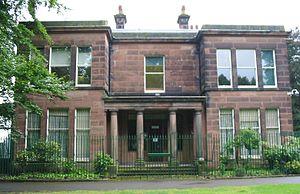
Les National Museums Liverpool, abrégé en NML, connu avant 2003 sous le nom de National Museums and Galleries on Merseyside, regroupe plusieurs musées et galeries d'art de Liverpool et de ses environs. Tous ces musées sont libres d'accès. C'est un non-departmental public body sous la tutelle du département de la Culture, des Médias et du Sport britannique.
Cette liste des musées du Merseyside, Angleterre contient des musées qui sont définis dans ce contexte comme des institutions qui recueillent et soignent des objets d'intérêt culturel, artistique, scientifique ou historique. leurs collections ou expositions connexes disponibles pour la consultation publique. Sont également inclus les galeries d'art à but non lucratif et les galeries d'art universitaires. Les musées virtuels ne sont pas inclus.